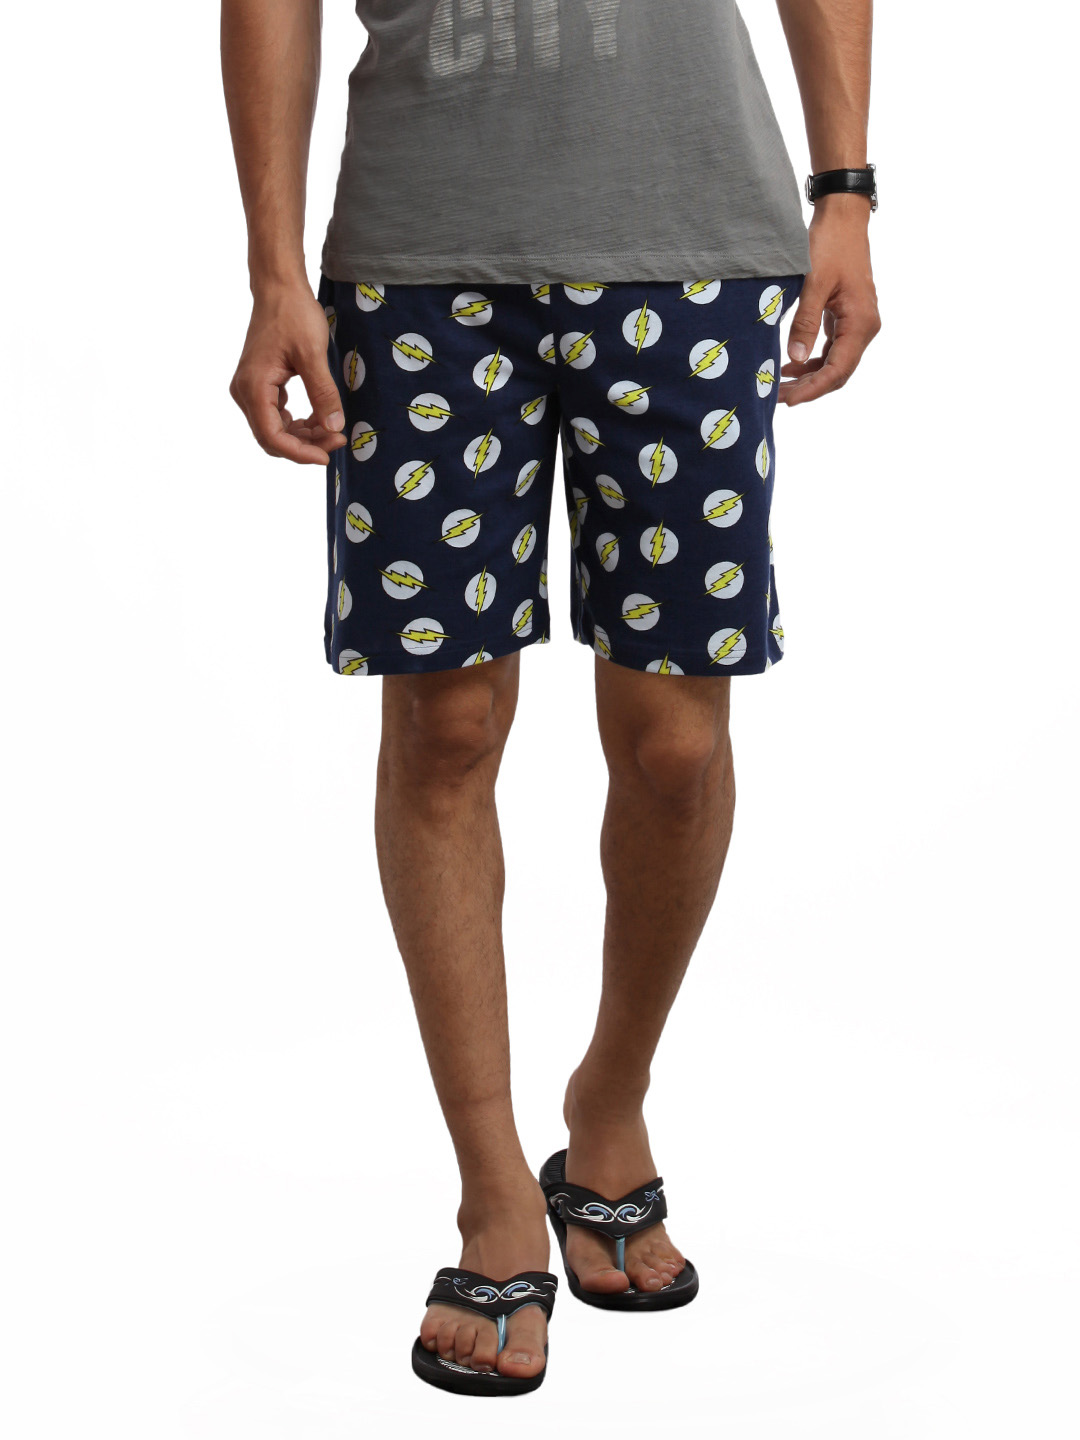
DC Comics Men Navy Blue Printed Shorts
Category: Apparel / Bottomwear / Shorts
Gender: Men
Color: Navy Blue
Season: Summer 2012
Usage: Casual